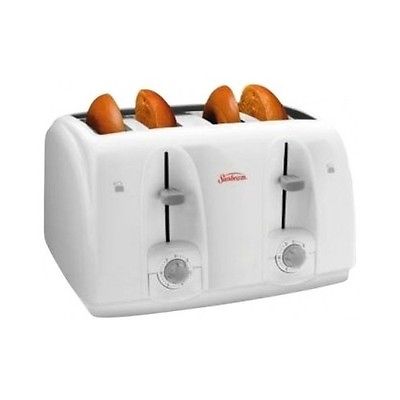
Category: toaster